Shifra Baruchson Arbib

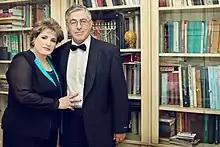
Shifra Baruchson-Arbib and Chaim Eric Arbib in their home, December 2011.

Until the 1990s, the research of Baruchson-Arbib consisted mainly of the study of Hebrew books, manuscripts, rare books, the reading culture, and the Interdisciplinary methodology of book research – also known as "the new bibliology". Since establishing the Department of Information Science, Baruchson-Arbib has published research in the fields of social information, public libraries, information behavior, library management, and information skills.